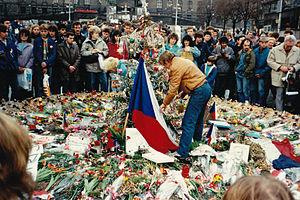
La chute des régimes communistes en Europe désigne l’effondrement entre 1988 et 1991 des régimes communistes dans les sept États d'Europe centrale et orientale que Staline avait installés dans les années 1944 à 1949, officiellement afin de « se constituer un glacis protecteur » à la frontière occidentale de l'URSS, censée être « menacée par l'impérialisme capitaliste ». Devenus des États satellites de l'URSS, ces pays ont adopté, à peu de nuances près, le modèle politique et économique dicté par Moscou. Ils étaient liés à l'URSS par des traités bilatéraux d'amitié et de coopération et par une alliance multilatérale militaire, le pacte de Varsovie, et économique, le Conseil d'assistance économique mutuelle.
Le 29 décembre est le 363ᵉ jour de l'année du calendrier grégorien, le 364ᵉ en cas d'année bissextile. Il reste alors 2 jours avant la fin de l'année.
Prague est la capitale et la plus grande ville de la Tchéquie, en Bohême. Située au cœur de l'Europe centrale, à l'ouest du pays, la ville est édifiée sur les rives de la Vltava.